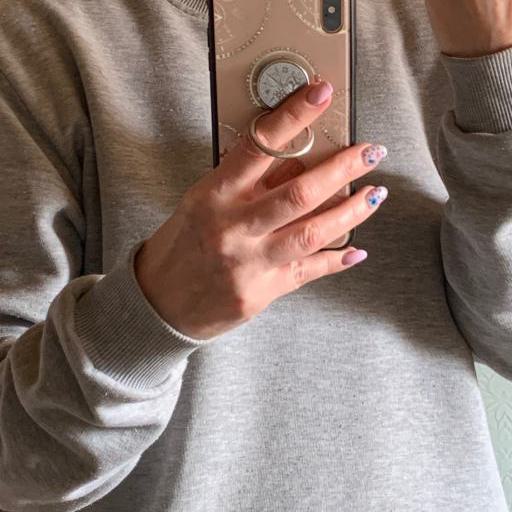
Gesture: no_gesture